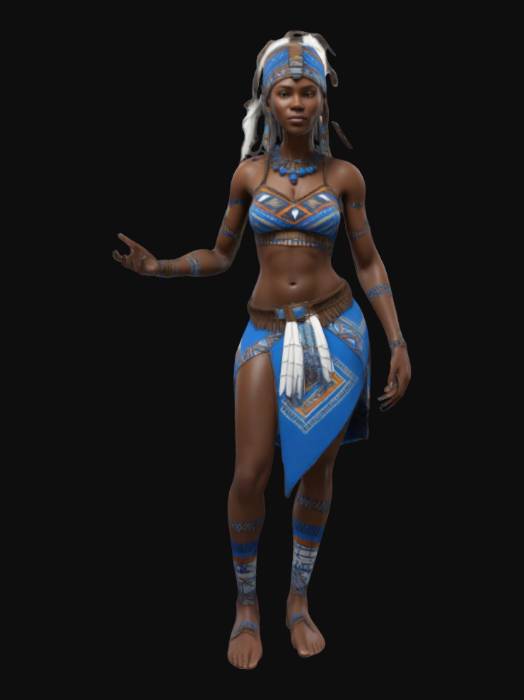
미적 점수 (1~10점): 8